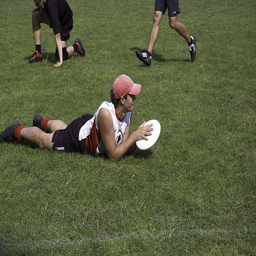
A man laying on the ground holding a white frisbee.
A person laying on the ground holding a frisbee.
a young athlete laying on the green grass holding a white Frisbee
Male with white disc resting on grassy playing field.
A person laying on the grass holding a Frisbee.